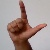
The image shows a hand gesture representing the letter 'L' in Indian Sign Language.